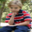
Label: boy